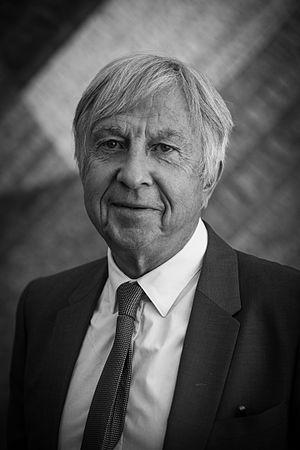
Les élections régionales en Alsace-Champagne-Ardenne-Lorraine se déroulent les 6 et 13 décembre 2015.
Cette page concerne les événements qui se sont produits durant l'année 2010 en Lorraine.
Cet article présente la liste des membres du gouvernement français chargés des Anciens Combattants et Pensionnés.
Jean-Pierre Masseret, né le 23 août 1944 à Cusset, est un homme politique français. Longtemps membre du Parti socialiste, il est sénateur de la Moselle entre 1983 et 2017, secrétaire d'État chargé des Anciens combattants de 1997 à 2001 et président du conseil régional de Lorraine de 2004 à 2015.